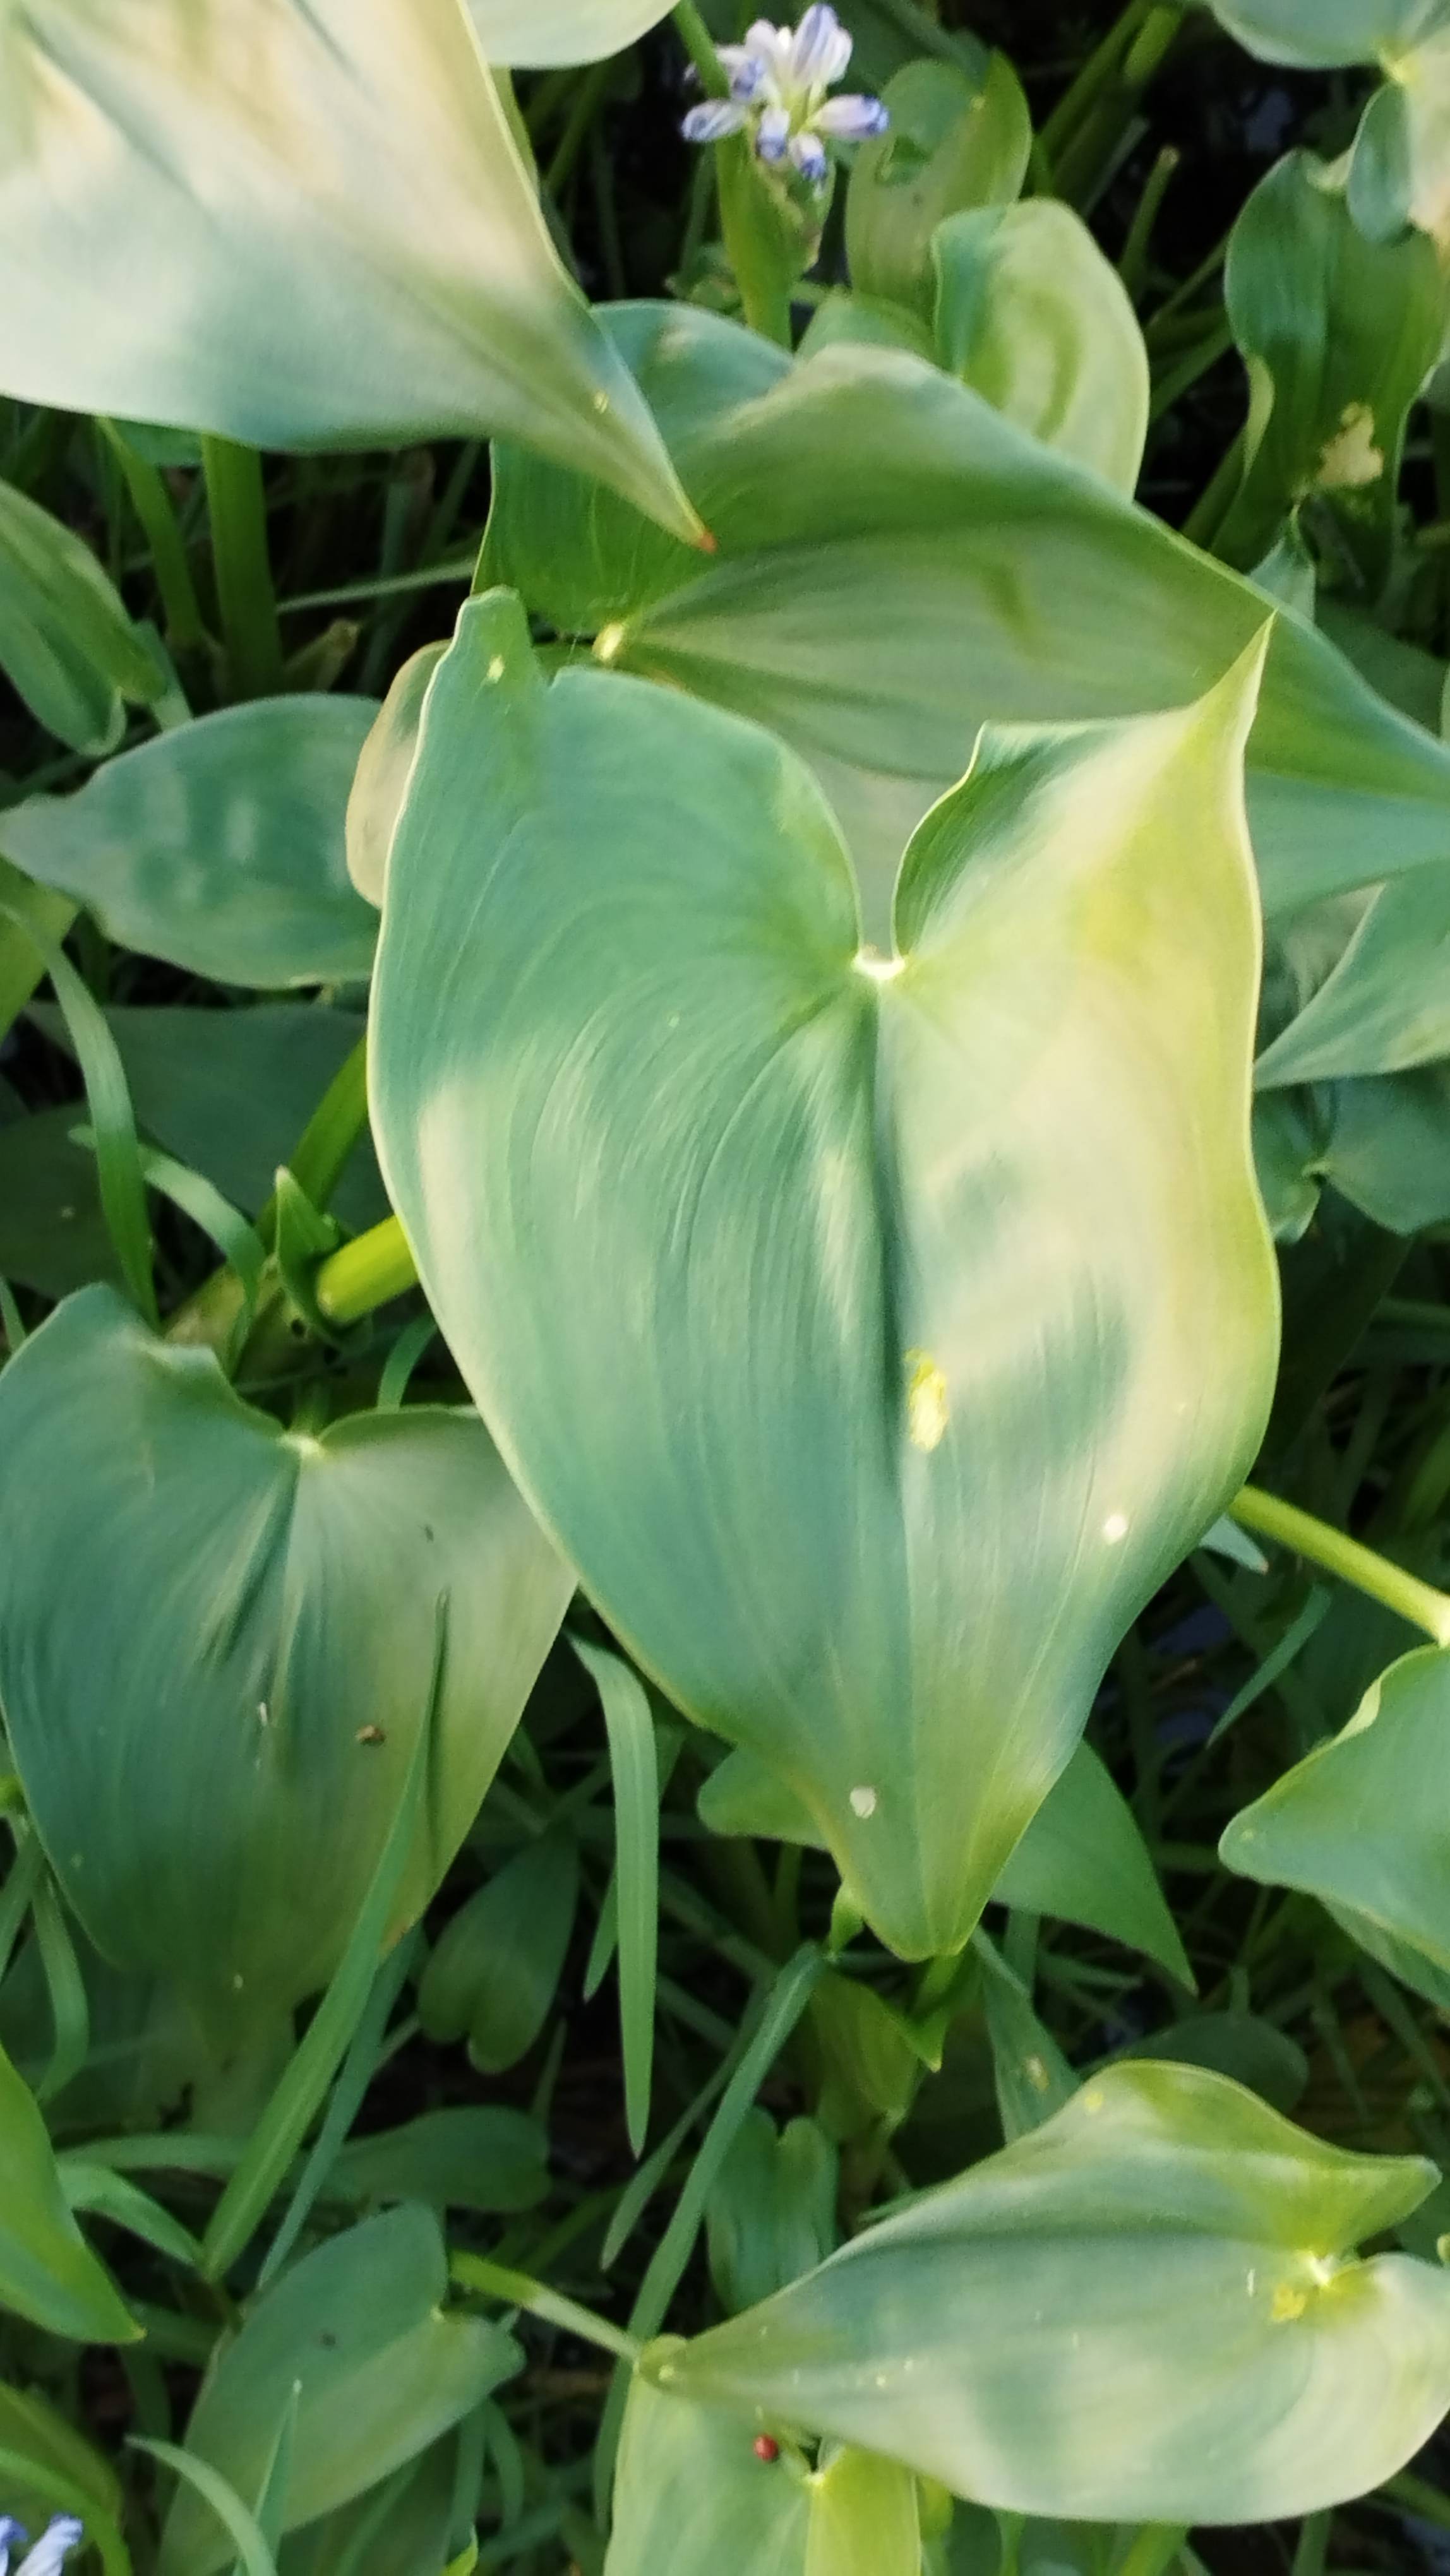
Species: Heartleaf False Pickerelweed (Monochoria korsakowii)